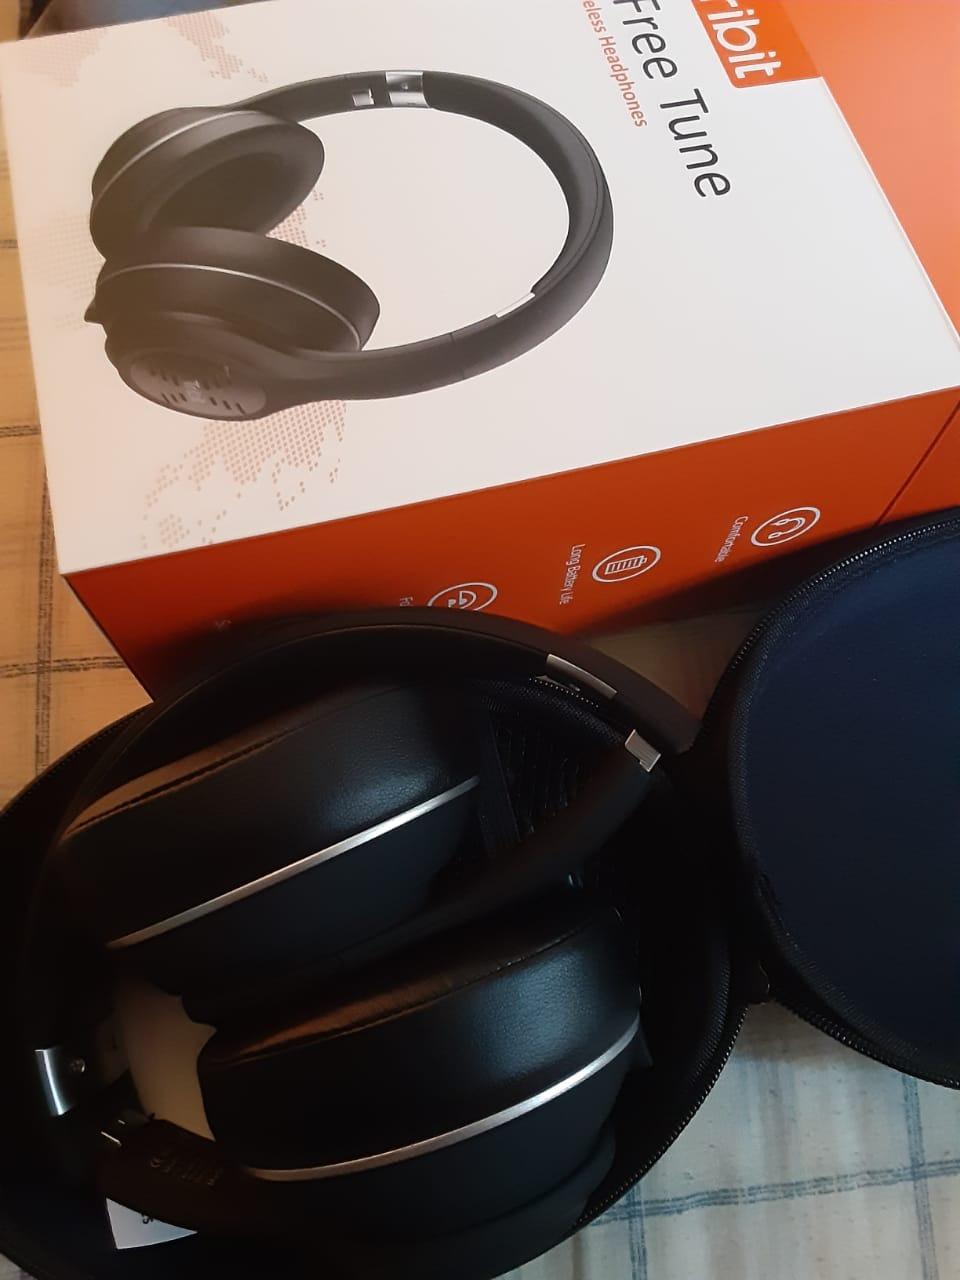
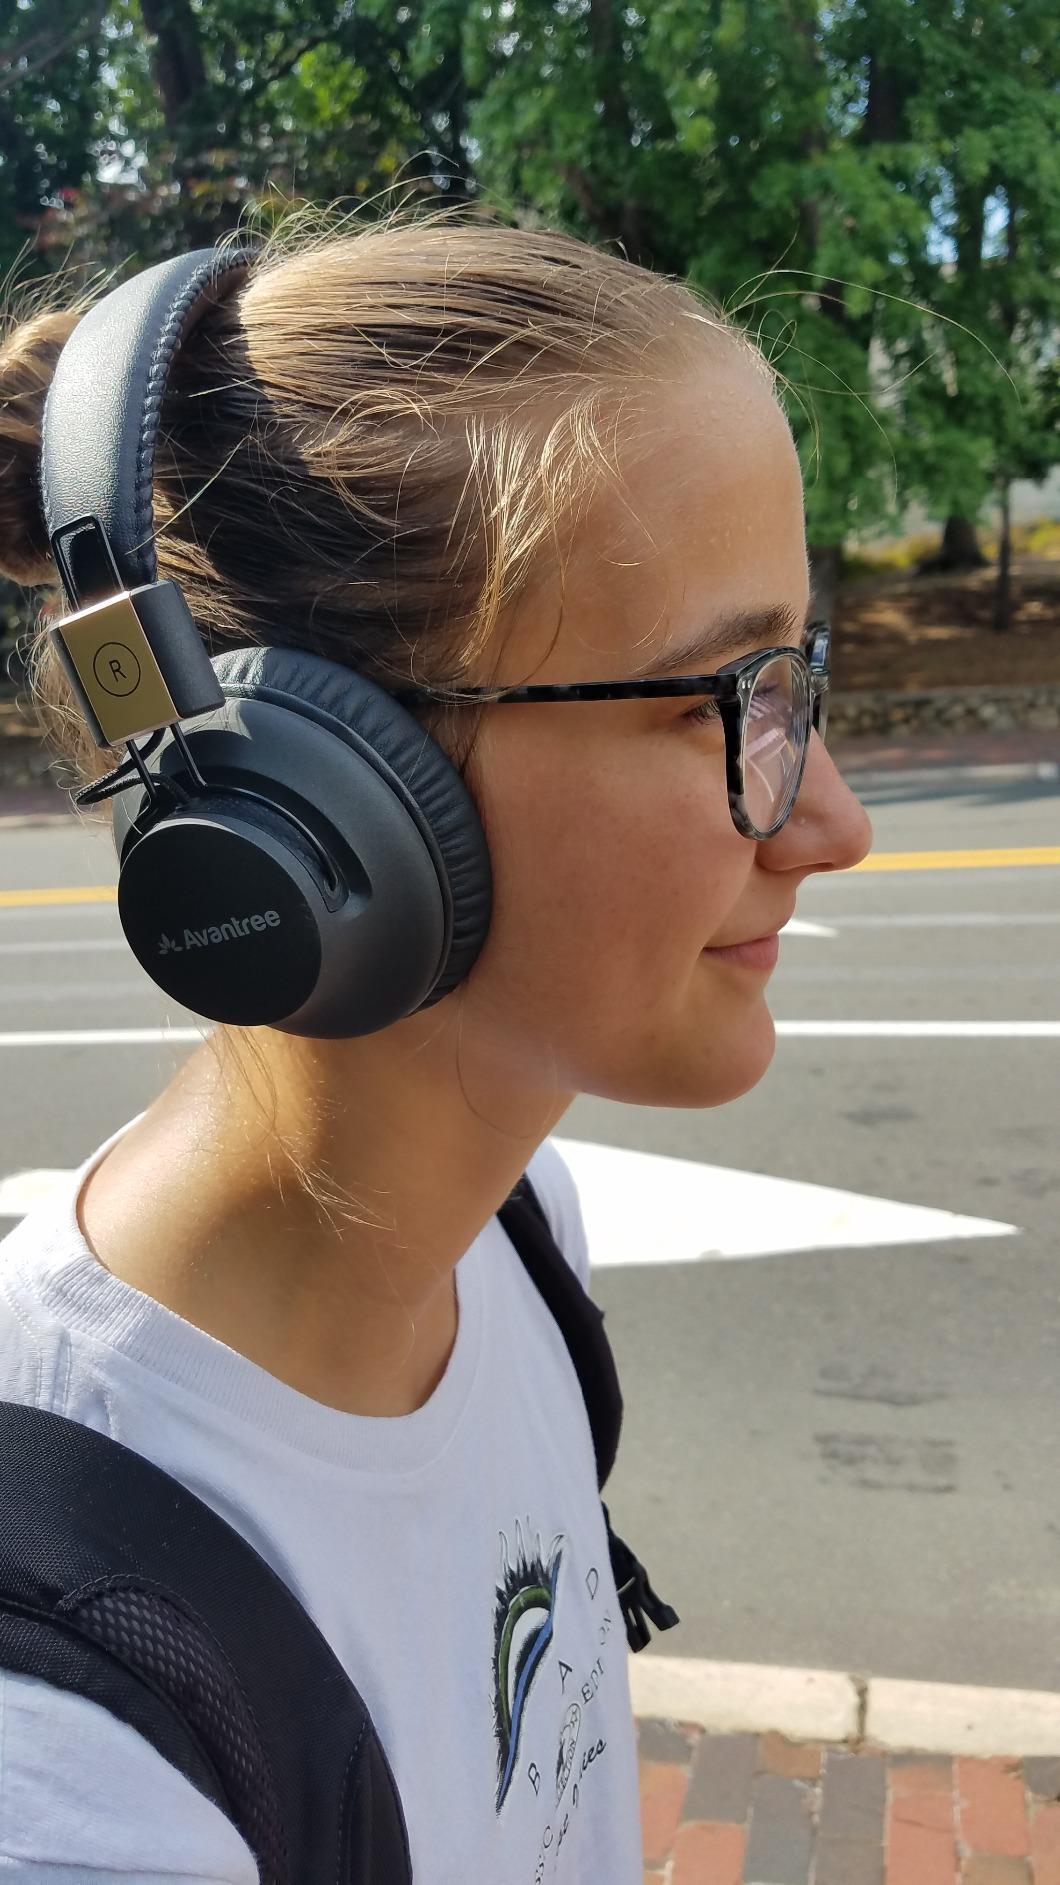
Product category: headphones
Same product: no